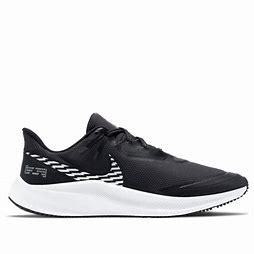
Brand: Nike
Model: Quest 3